Alpina B5 (E60)

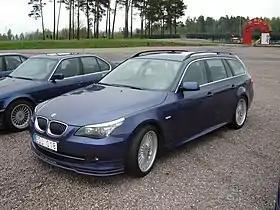
Alpina B5 'Touring' (wagon)

The Alpina B5 (E60) is the first generation of the Alpina B5 high performance executive car manufactured by German automobile manufacturer Alpina from 2005 to 2011. Based on the BMW 5 Series (E60), the car was available in saloon and wagon bodystyles. The car succeeds the Alpina B10.